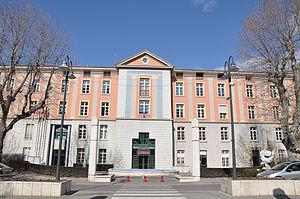
Atrium de Digne-les-Bains
Cet article dresse une liste par ordre de mandat des maires de Digne-les-Bains.